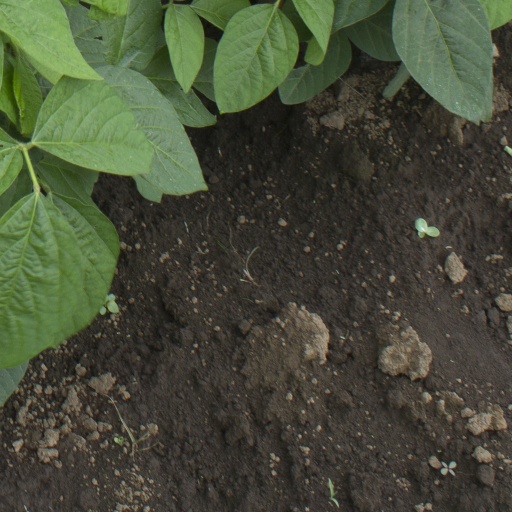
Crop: soybean